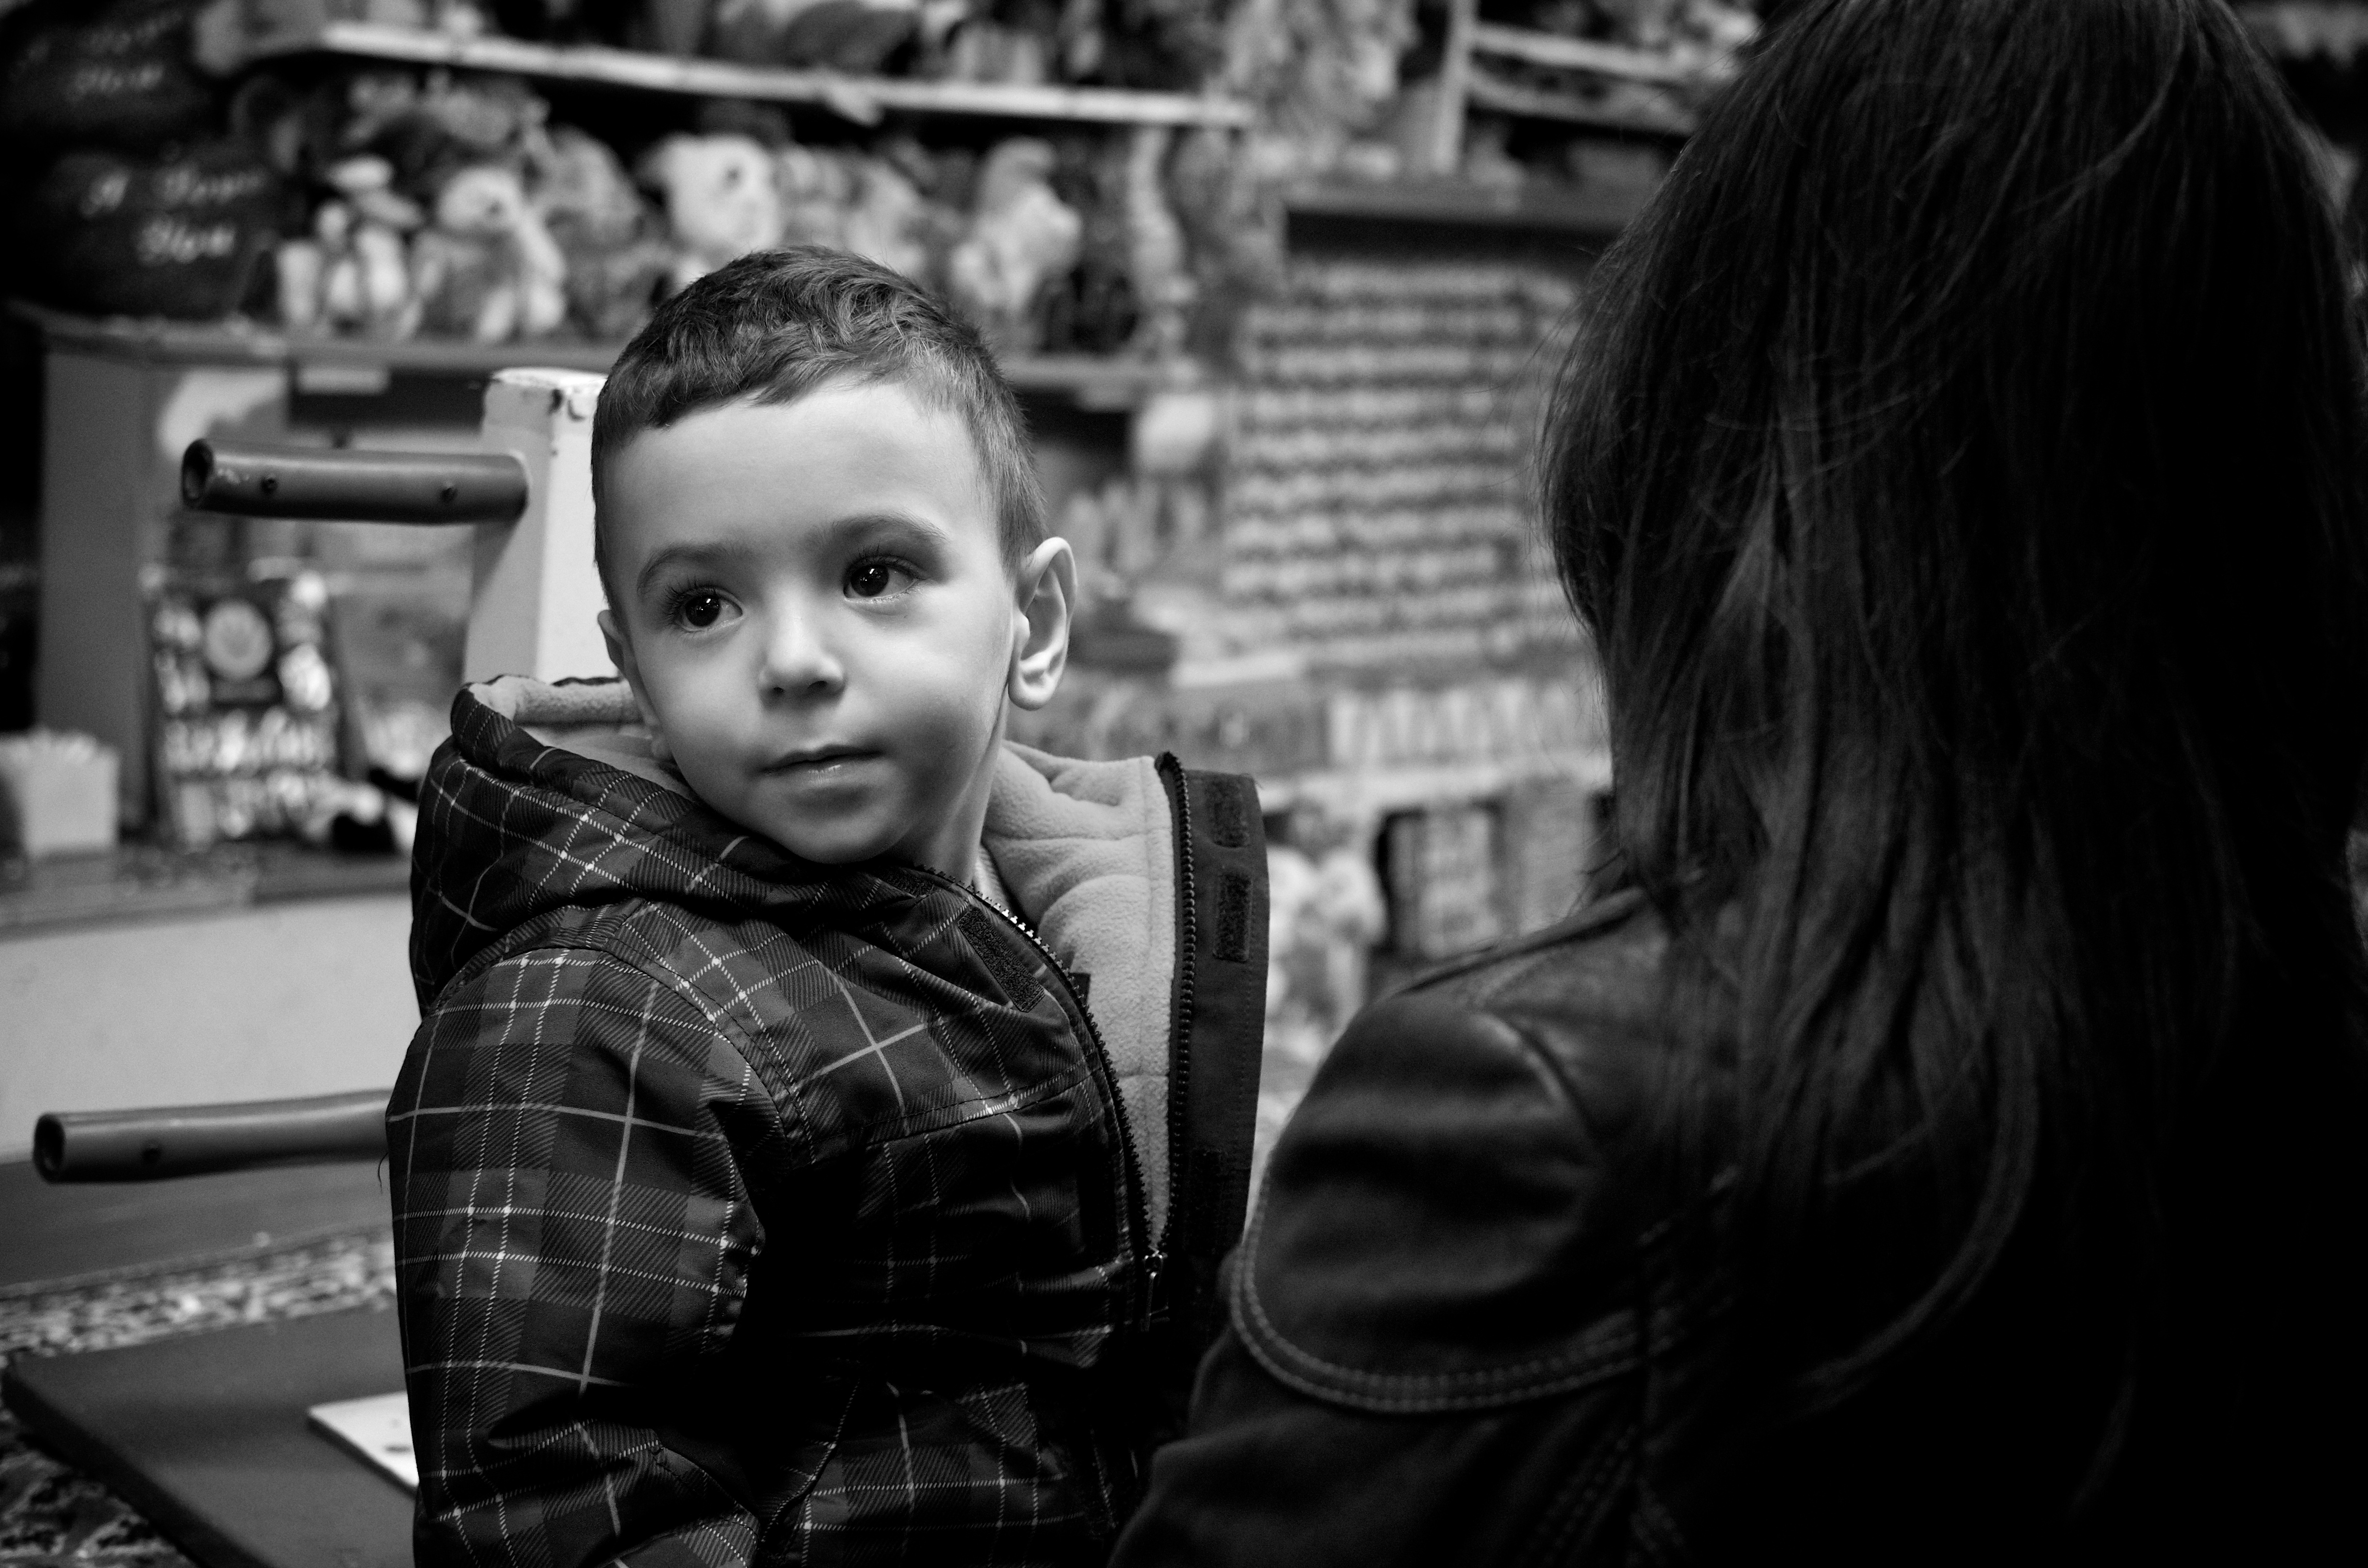
person, black and white, white, street, photography, ebook, portrait, training, child, black, monochrome, streetphotography, flickr, thomas, video, olympus, photograph, omd, fuji, leica, emotion, monochrom, leuthard, hcb, thomasleuthard, streettogs, monochrome photography, portrait photography, film noir, human positions